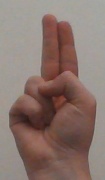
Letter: taa